David Bell (American football)

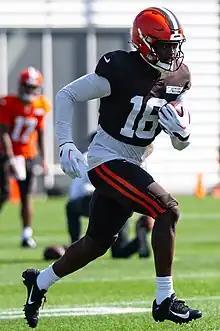
Bell with the Cleveland Browns in 2023

David Kyreem Bell (born December 14, 2000) is an American professional football wide receiver for the Cleveland Browns of the National Football League (NFL). He played college football for the Purdue Boilermakers, and was selected by the Browns in the 2022 NFL draft.